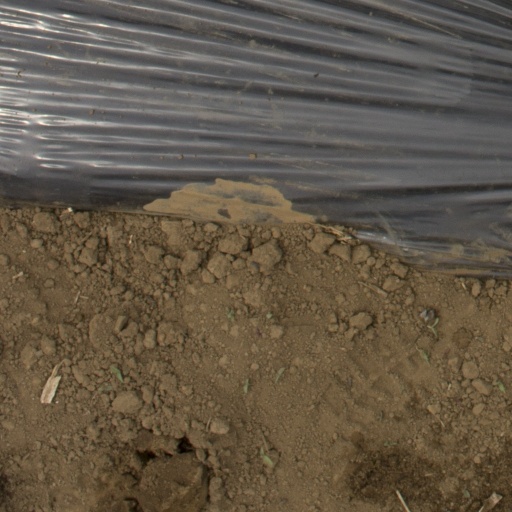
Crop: Jerusalem artichoke